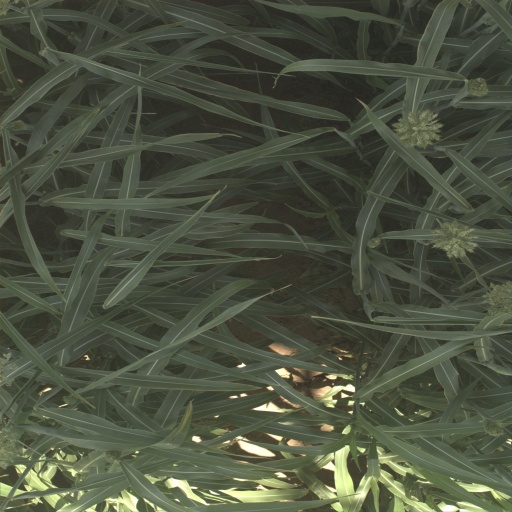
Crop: sorghum